Palmar erythema

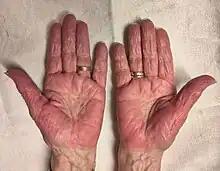

Palmar erythema is reddening of the palms at the thenar and hypothenar eminences.